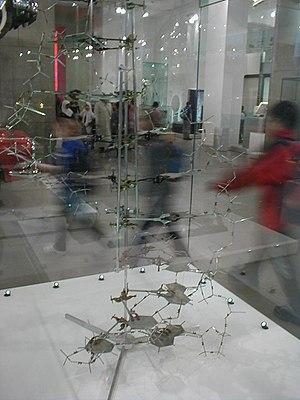
modèle de l'ADN
Le Science Museum est un musée scientifique gratuit situé dans le quartier de Kensington à Londres et qui expose une collection de plus de 300 000 objets, instruments ou machines témoins de la science de leur temps. En 2007, il a accueilli plus de 2 700 000 visiteurs.
27 janvier : mort de Marius Renard, qui avait reçu la première greffe du rein en France.
Janvier